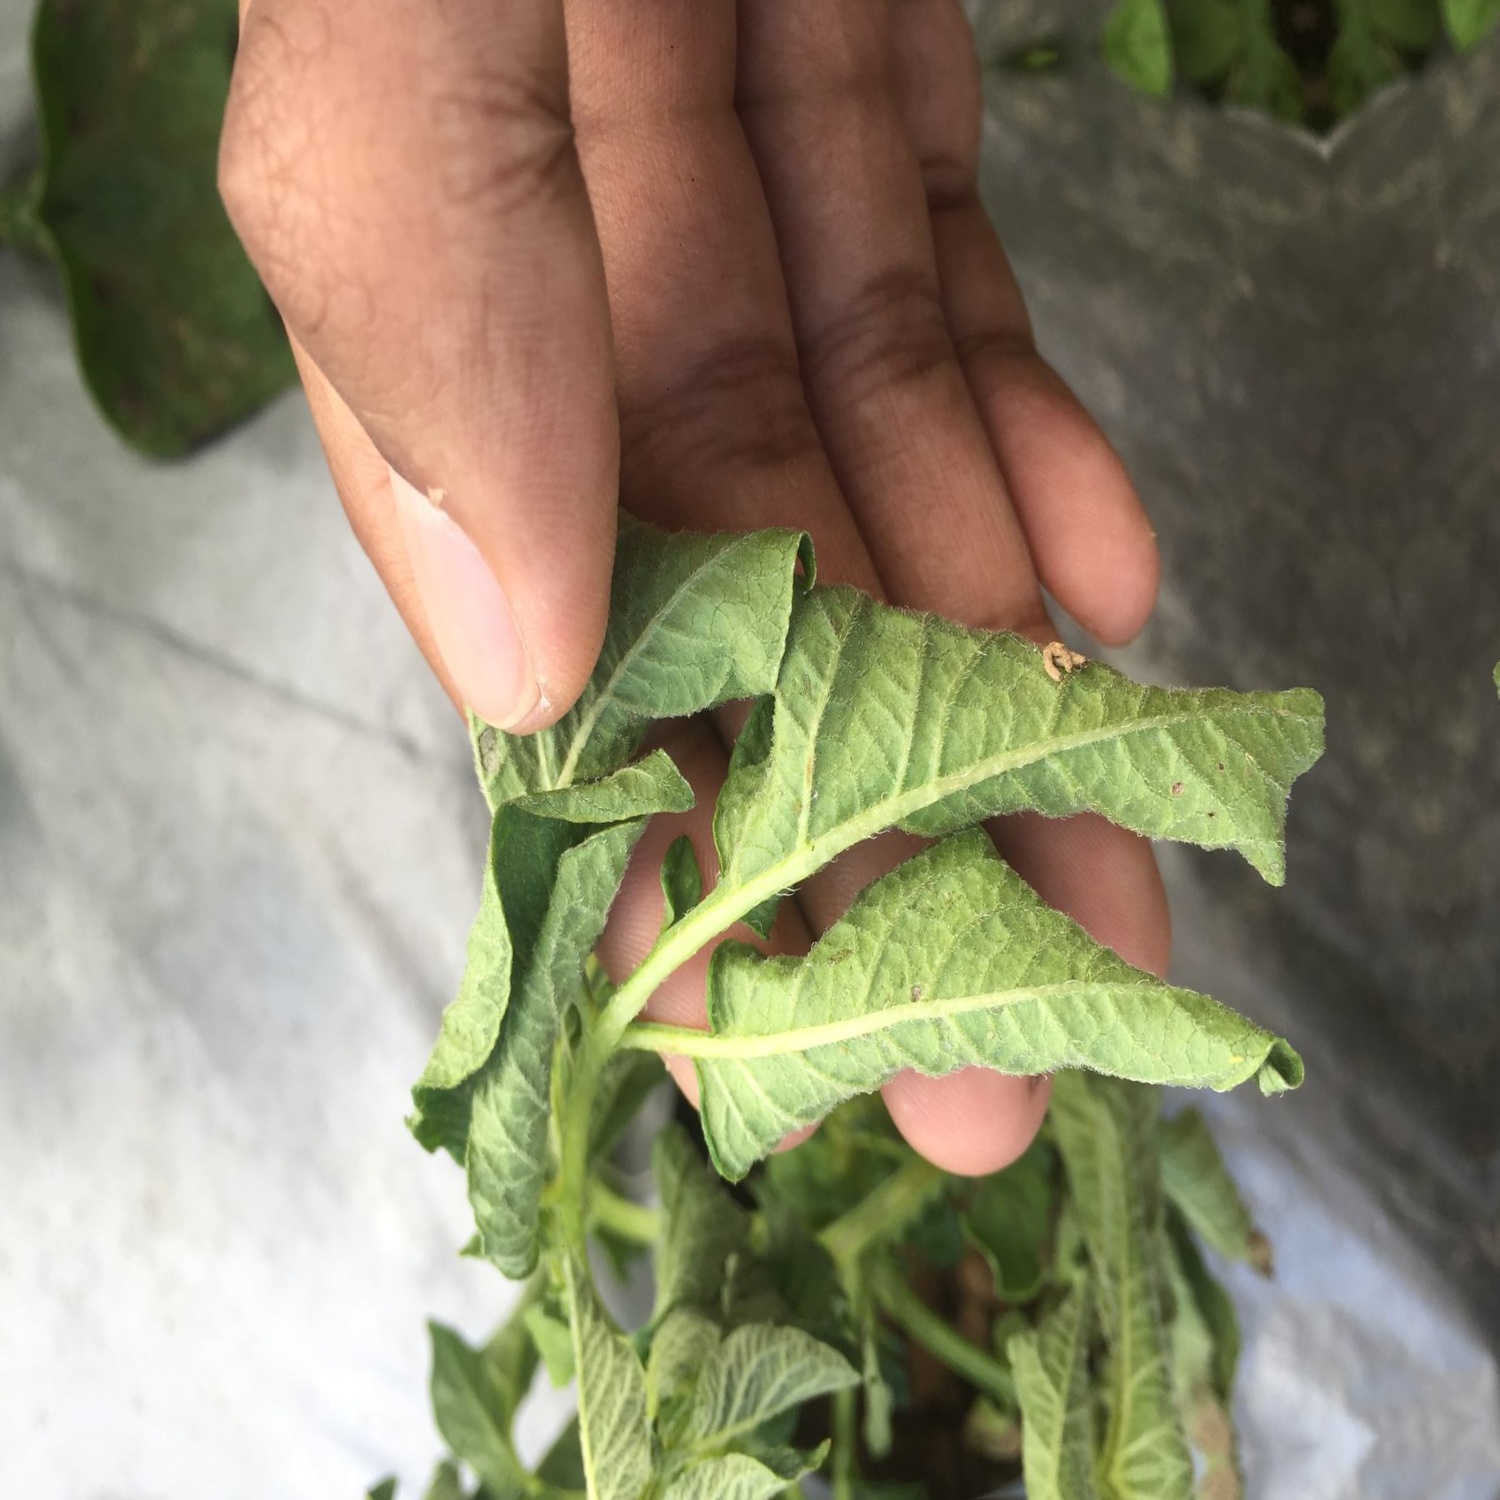
Etiqueta: Pudricion_Parda